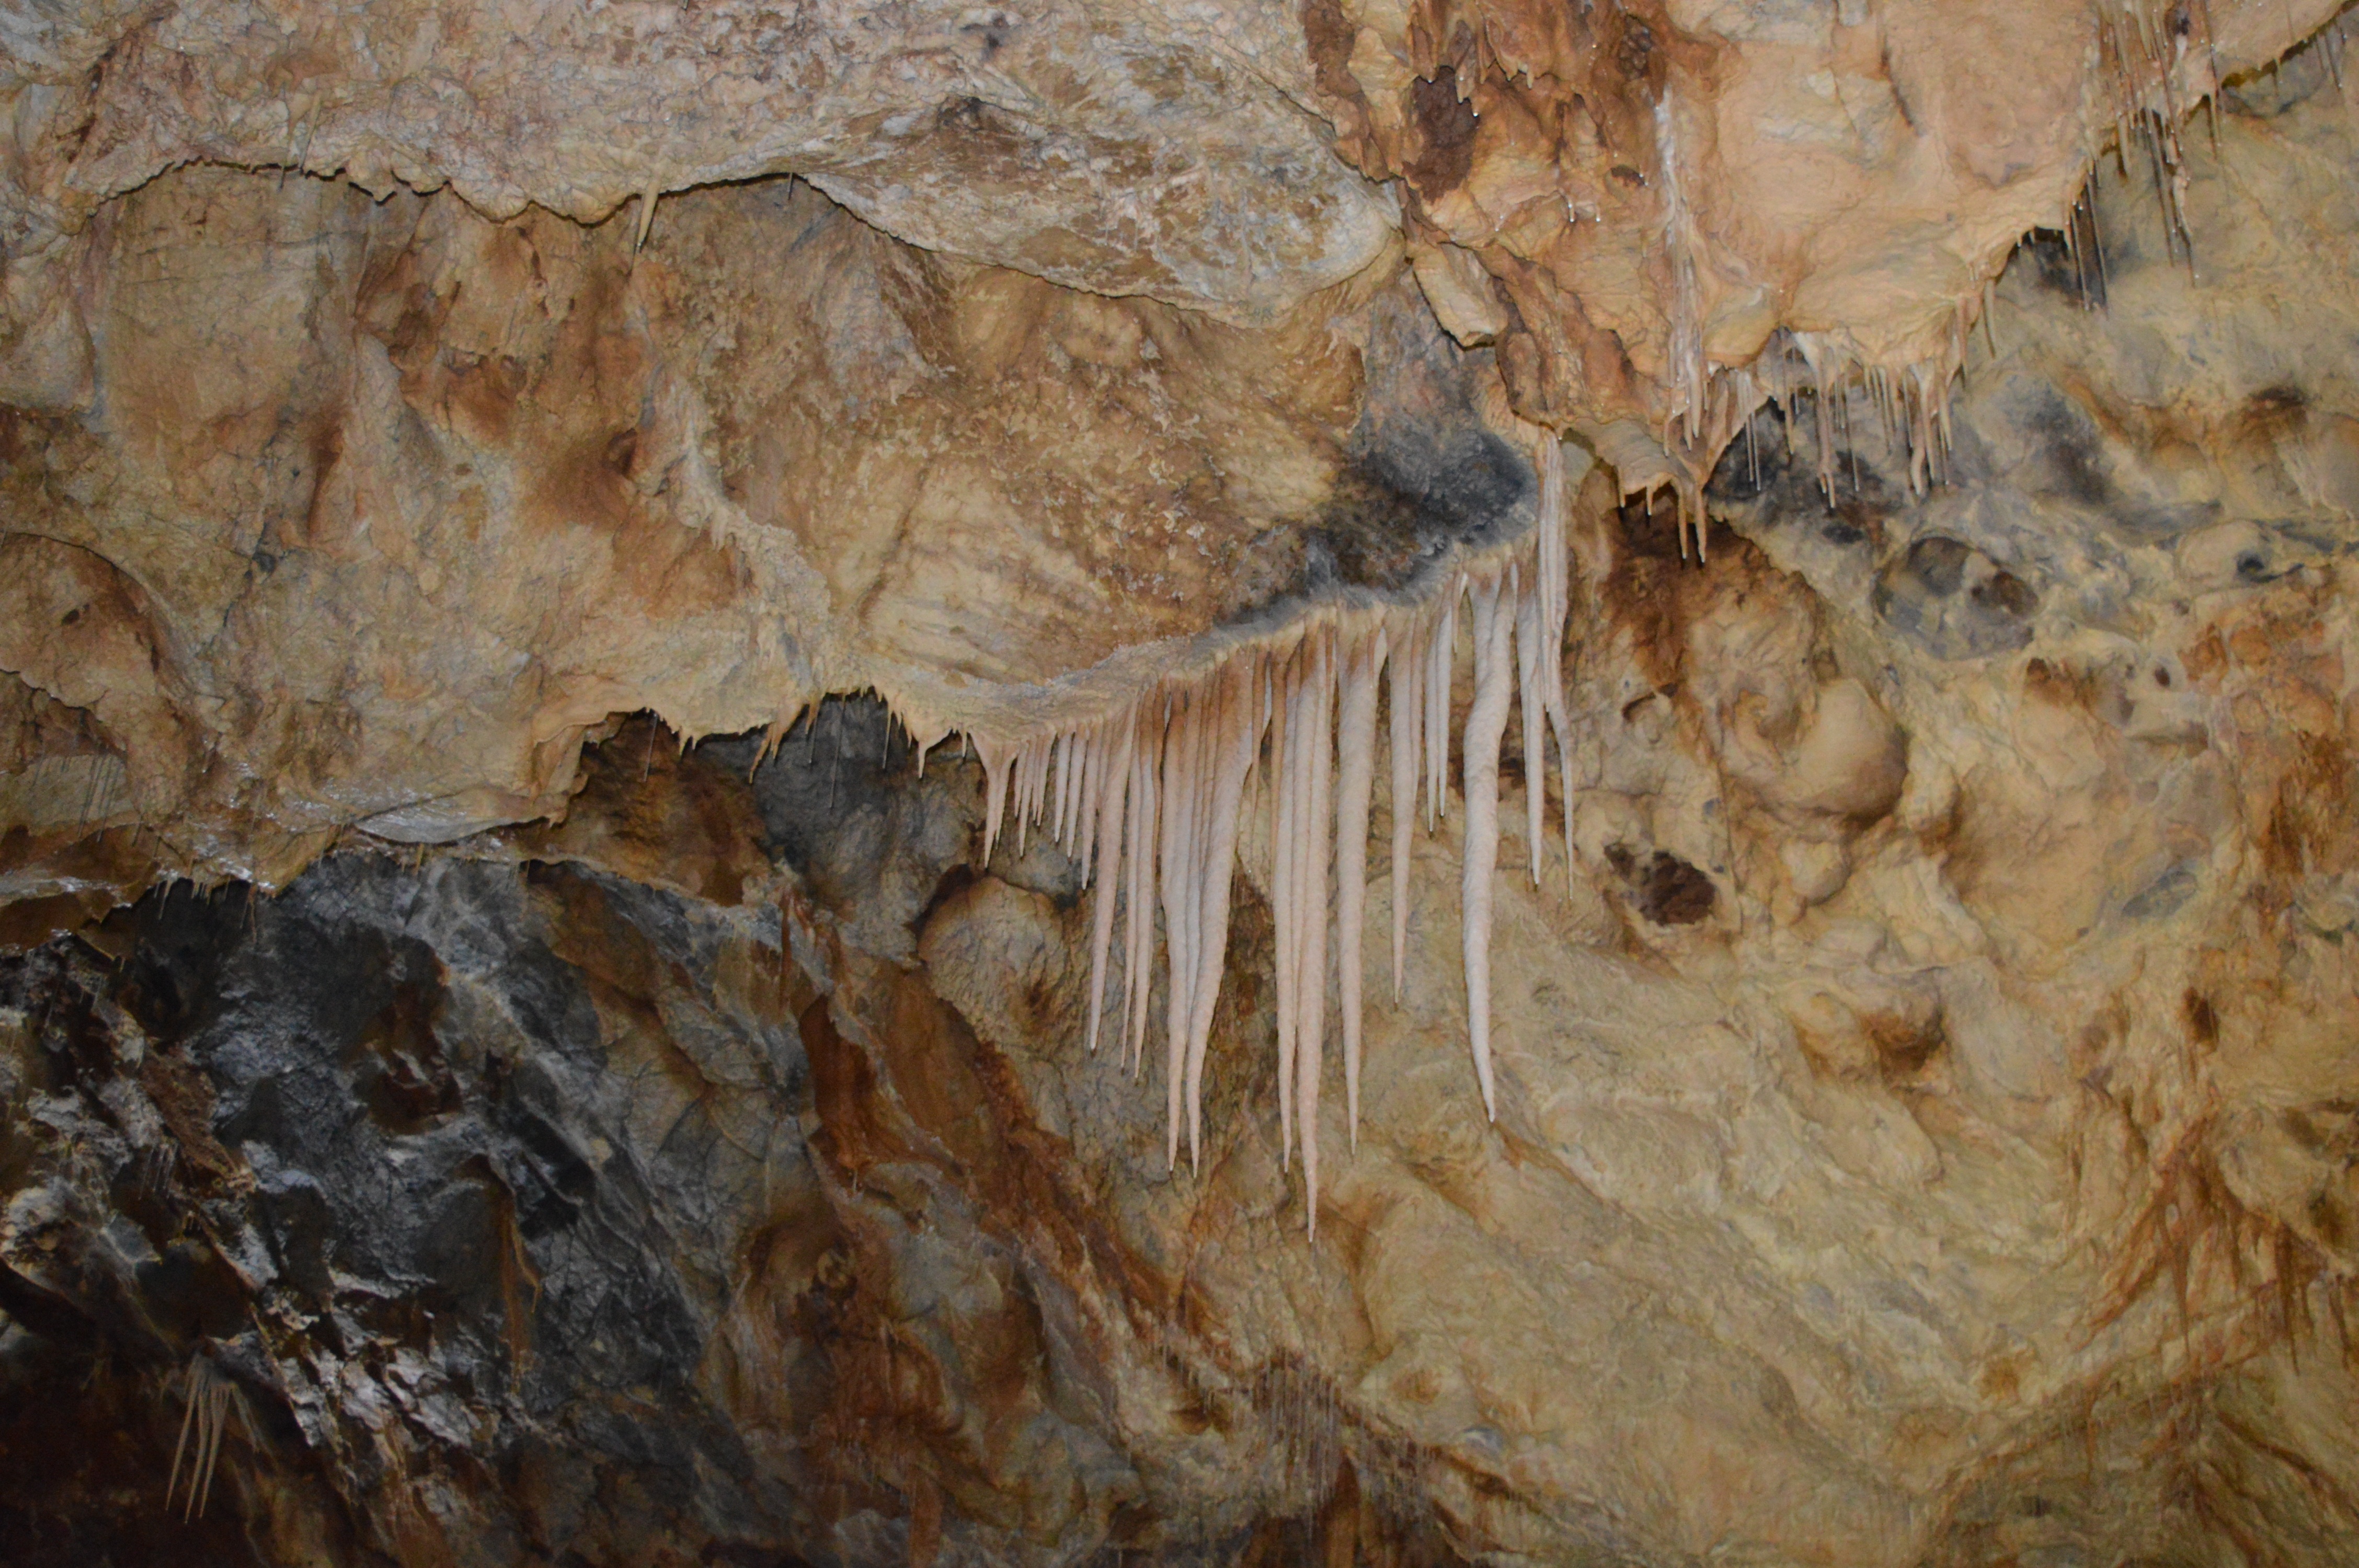
rock, mountain, formation, cave, geology, limestone, wadi, caving, stalagmite, stalactite, landform, stalgtite, drip stone formation, geographical feature, pit cave, speleothem